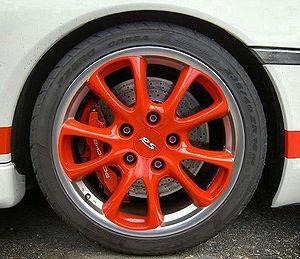
La jante est l'élément de la roue sur lequel se monte le pneumatique et qui le supporte. Elle est généralement en métal ou très rarement en matériaux composites. Elle assure la liaison entre le moyeu et le pneumatique. L'ensemble jante et pneu forme une roue.